Muthuvara Mahadeva Temple

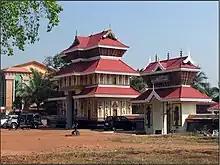
Main gopurum of the temple

Muthuvara Mahadeva Temple is a Shiv temple located in Muthuvara, Thrissur city of India. Parashurama, the sixth avatar of Vishnu has installed the idol. The idol is in "rowdrabhavam". The temple have one sreekovil for Shiv and another one for Vishnu.